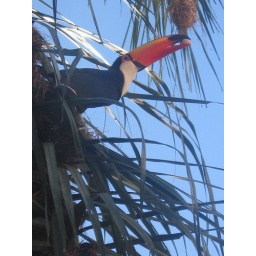
He was sitting in the tree outside our hotel at Iguazu Falls Brazil stealing bird eggs.